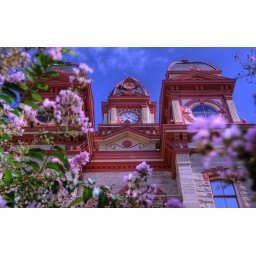
An interesting court house building in Lockhart, Texas, where we went with Karen to buy chickens.